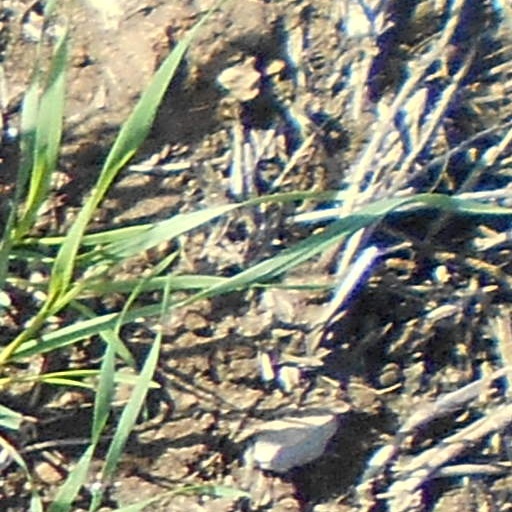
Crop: wheat